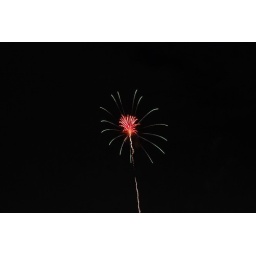
flower in the sky